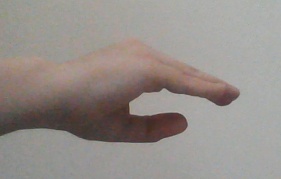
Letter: jeem